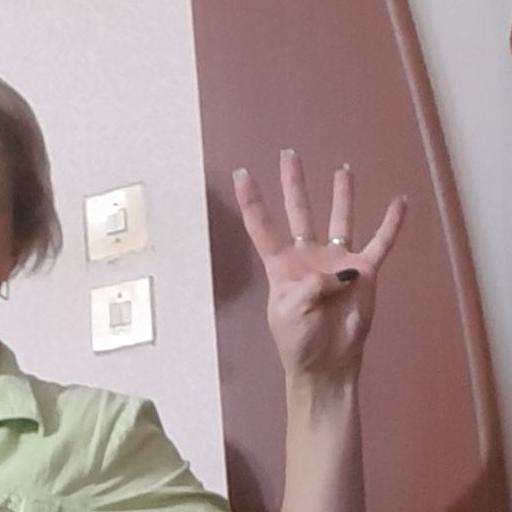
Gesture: four